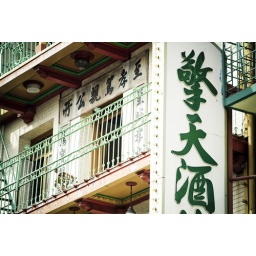
Sign and balcony on building facade in Chinatown in San Francisco, California